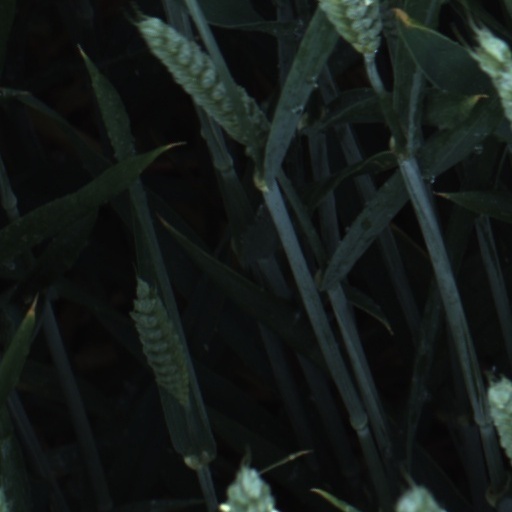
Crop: wheat